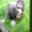
Label: dog